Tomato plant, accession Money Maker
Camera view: horizontal (90 deg, fisheye); turntable rotation: 210 degrees
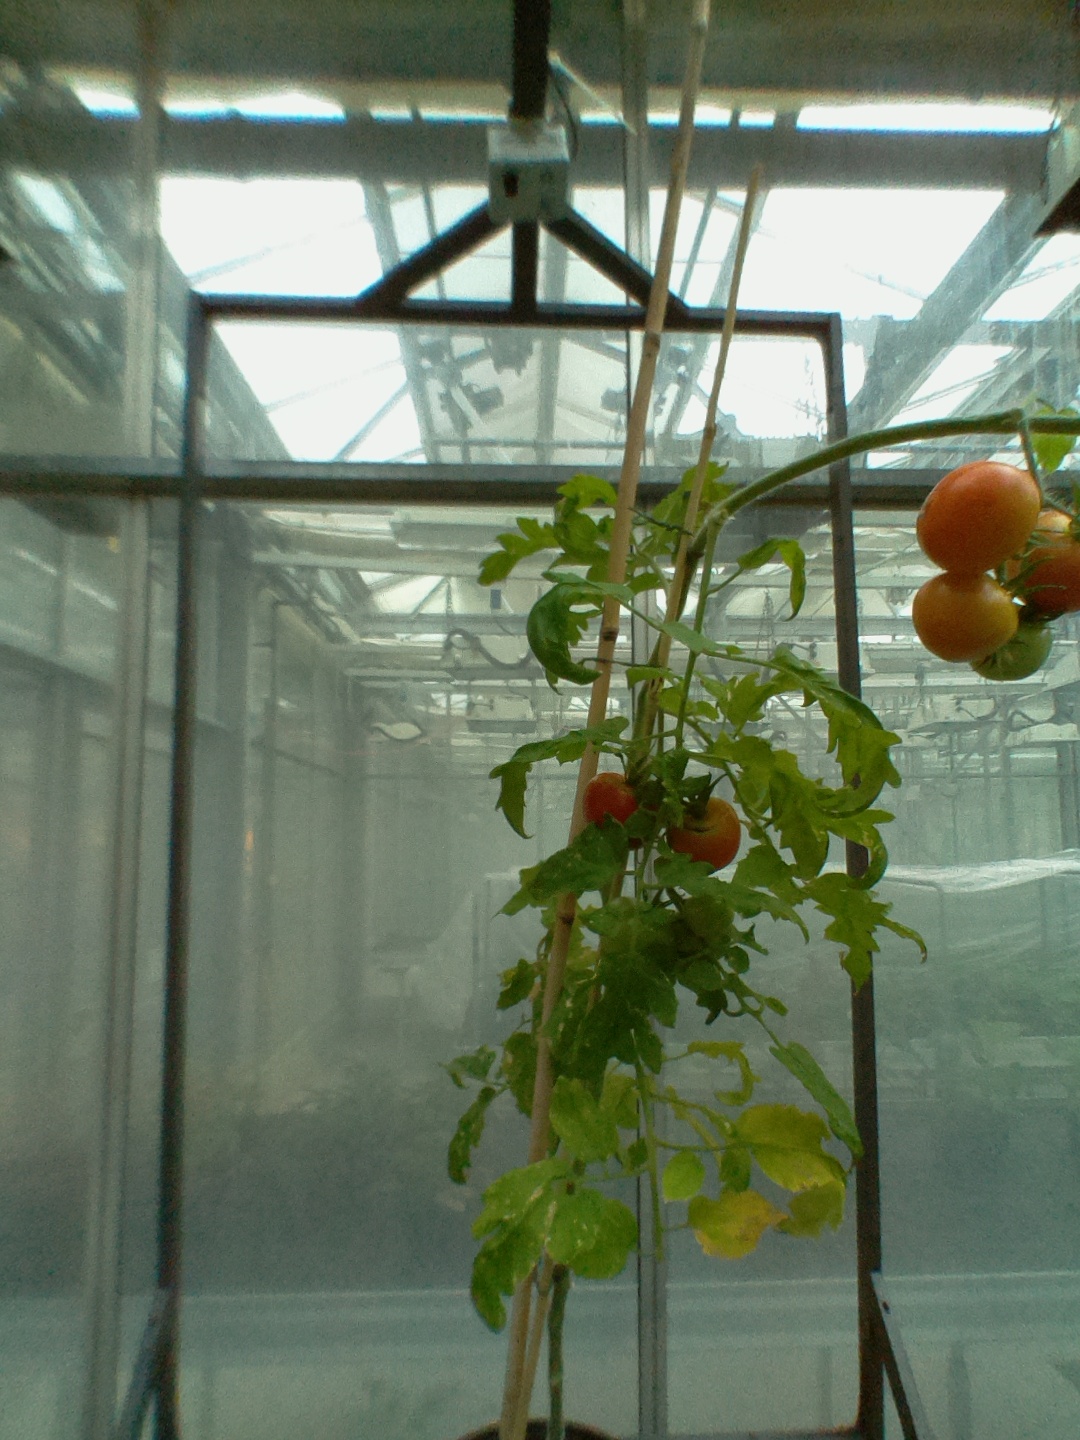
BBCH growth stage 87: 70%-80% of fruits show typical fully ripe color